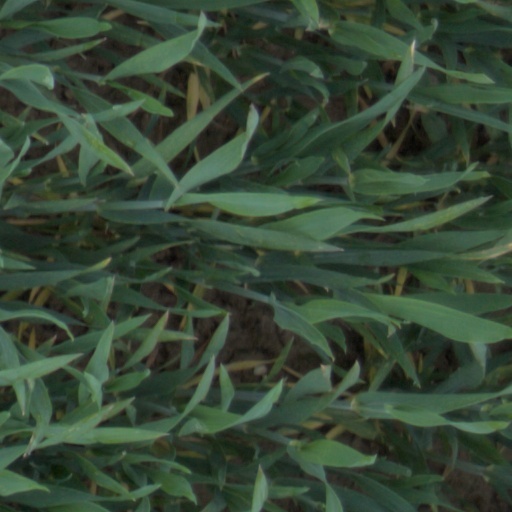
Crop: wheat